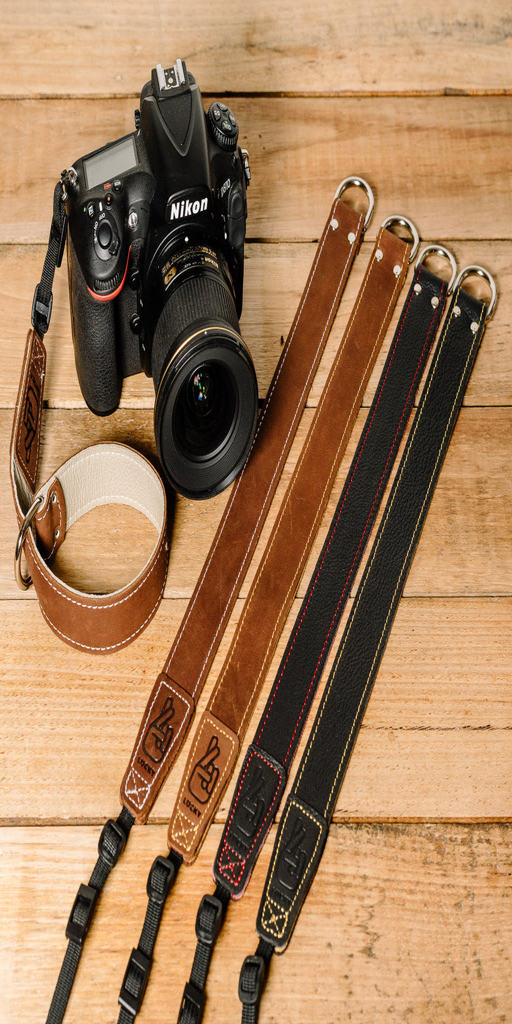
the best gift for photographers - wrist strap - black / blue - lucky camera straps - genuine leather camera strap personalised handmade